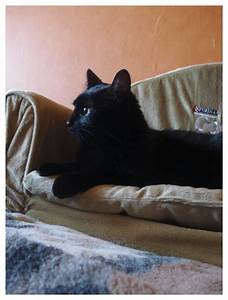
Label: cat